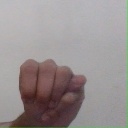
अक्षर: म